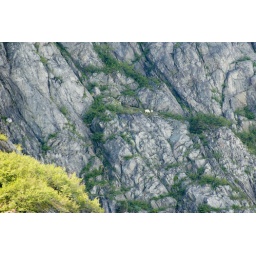
A black bear and this goat were grazing near the glacier.